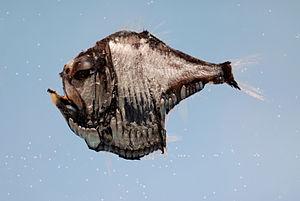
Un poisson abyssal, poisson des abysses ou poisson des profondeurs est une espèce de poissons qui passe la plus grande partie de sa vie dans les abysses. Les poissons des abysses constituent un élément important de la faune abyssale et une ressource halieutique considérable. Réputés pour leur apparence monstrueuse, la plupart mesurent à peine une dizaine de centimètres de longueur, rares sont ceux qui dépassent le mètre. En raison de leur difficile accessibilité, on ne sait que peu de choses de leur comportement, on ne peut le déduire qu'à partir de leur anatomie.
Carthago est une série de bande dessinée fantastique française en dix épisodes prévus actuellement, dessinée par Éric Henninot et écrite par Christophe Bec, éditée à partir de mars 2007 par Les Humanoïdes Associés.
La hache d'argent à épines est une espèce de poissons abyssaux appartenant à la famille des sternoptychidés. Cette espèce vit entre 100 et 600 m de profondeur.